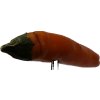
Label: pepper